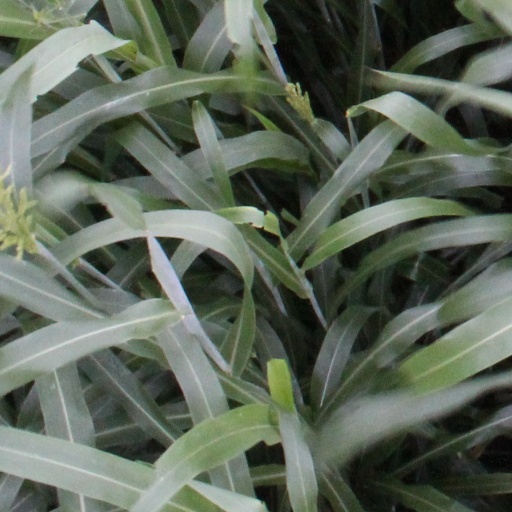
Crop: sorghum